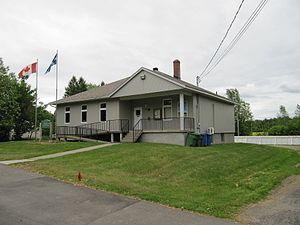
Hôtel de ville d'East Farnham
East Farnham est une municipalité du Québec, située dans la municipalité régionale de comté de Brome-Missisquoi et dans la région administrative de la Montérégie.